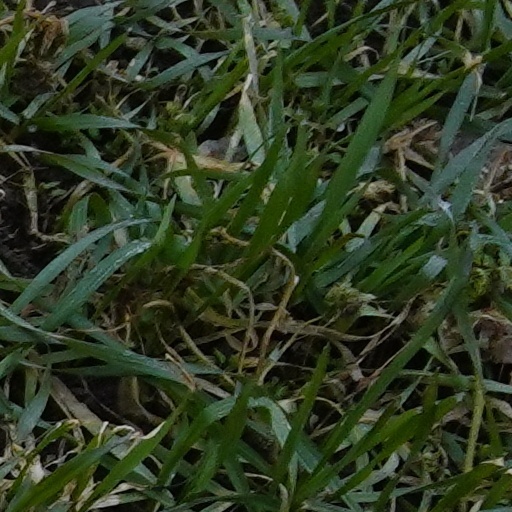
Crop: wheat